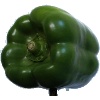
Label: green_pepper